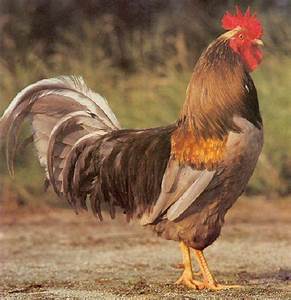
Label: chicken